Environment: real
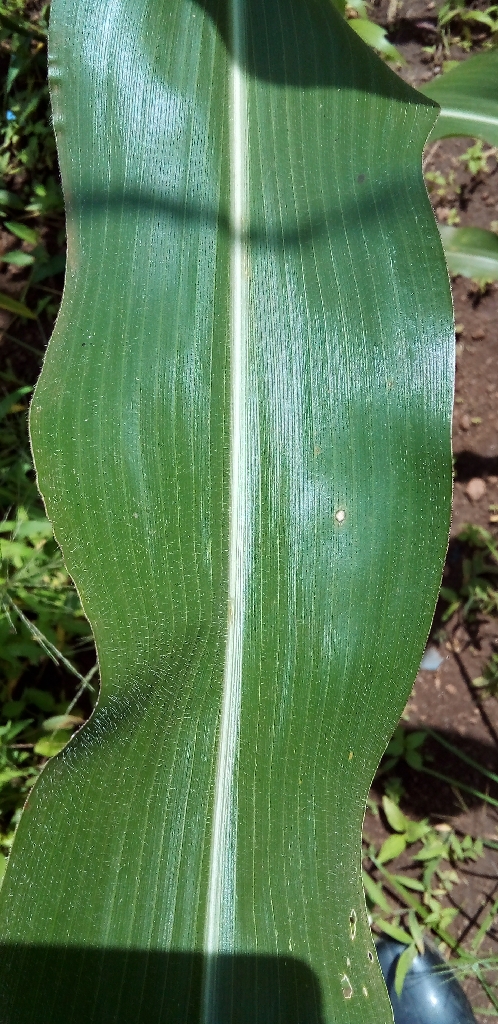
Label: healthy